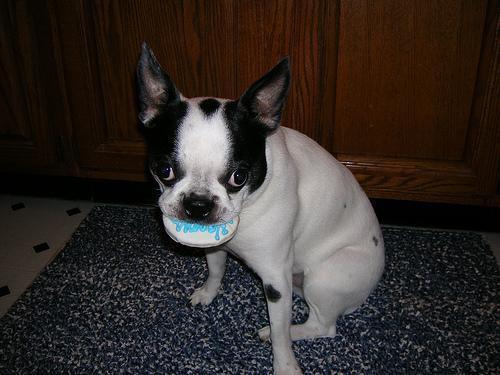
Boston_bull